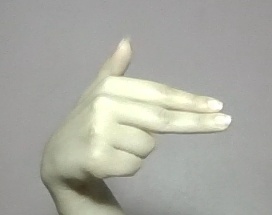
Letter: ghain